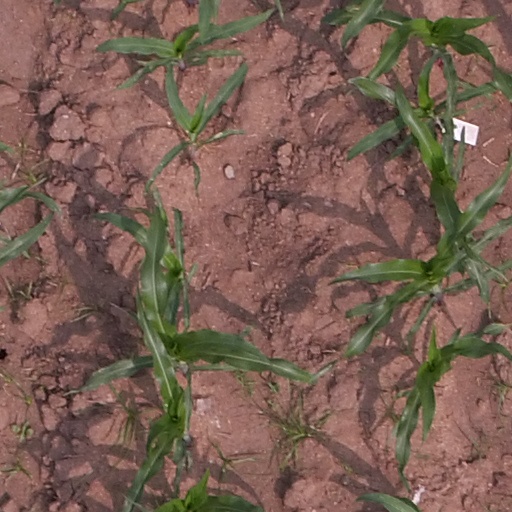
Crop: maize; corn